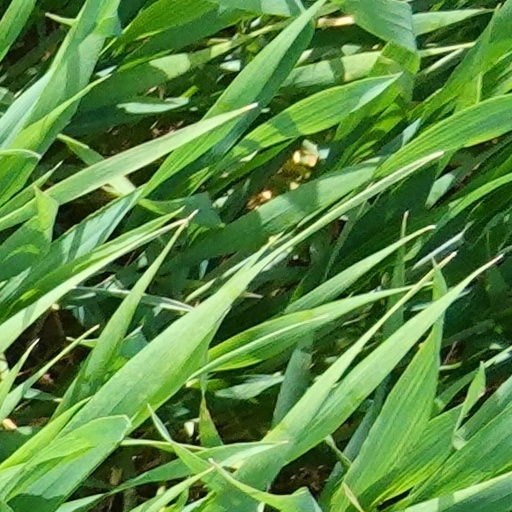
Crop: wheat